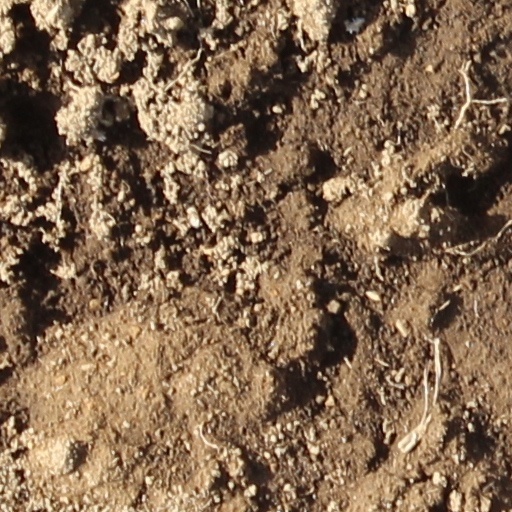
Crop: wheat